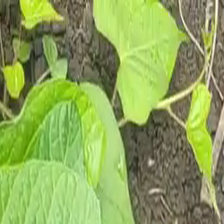
Weed species: Obscure_morning _glory(Ipomoea obscura)